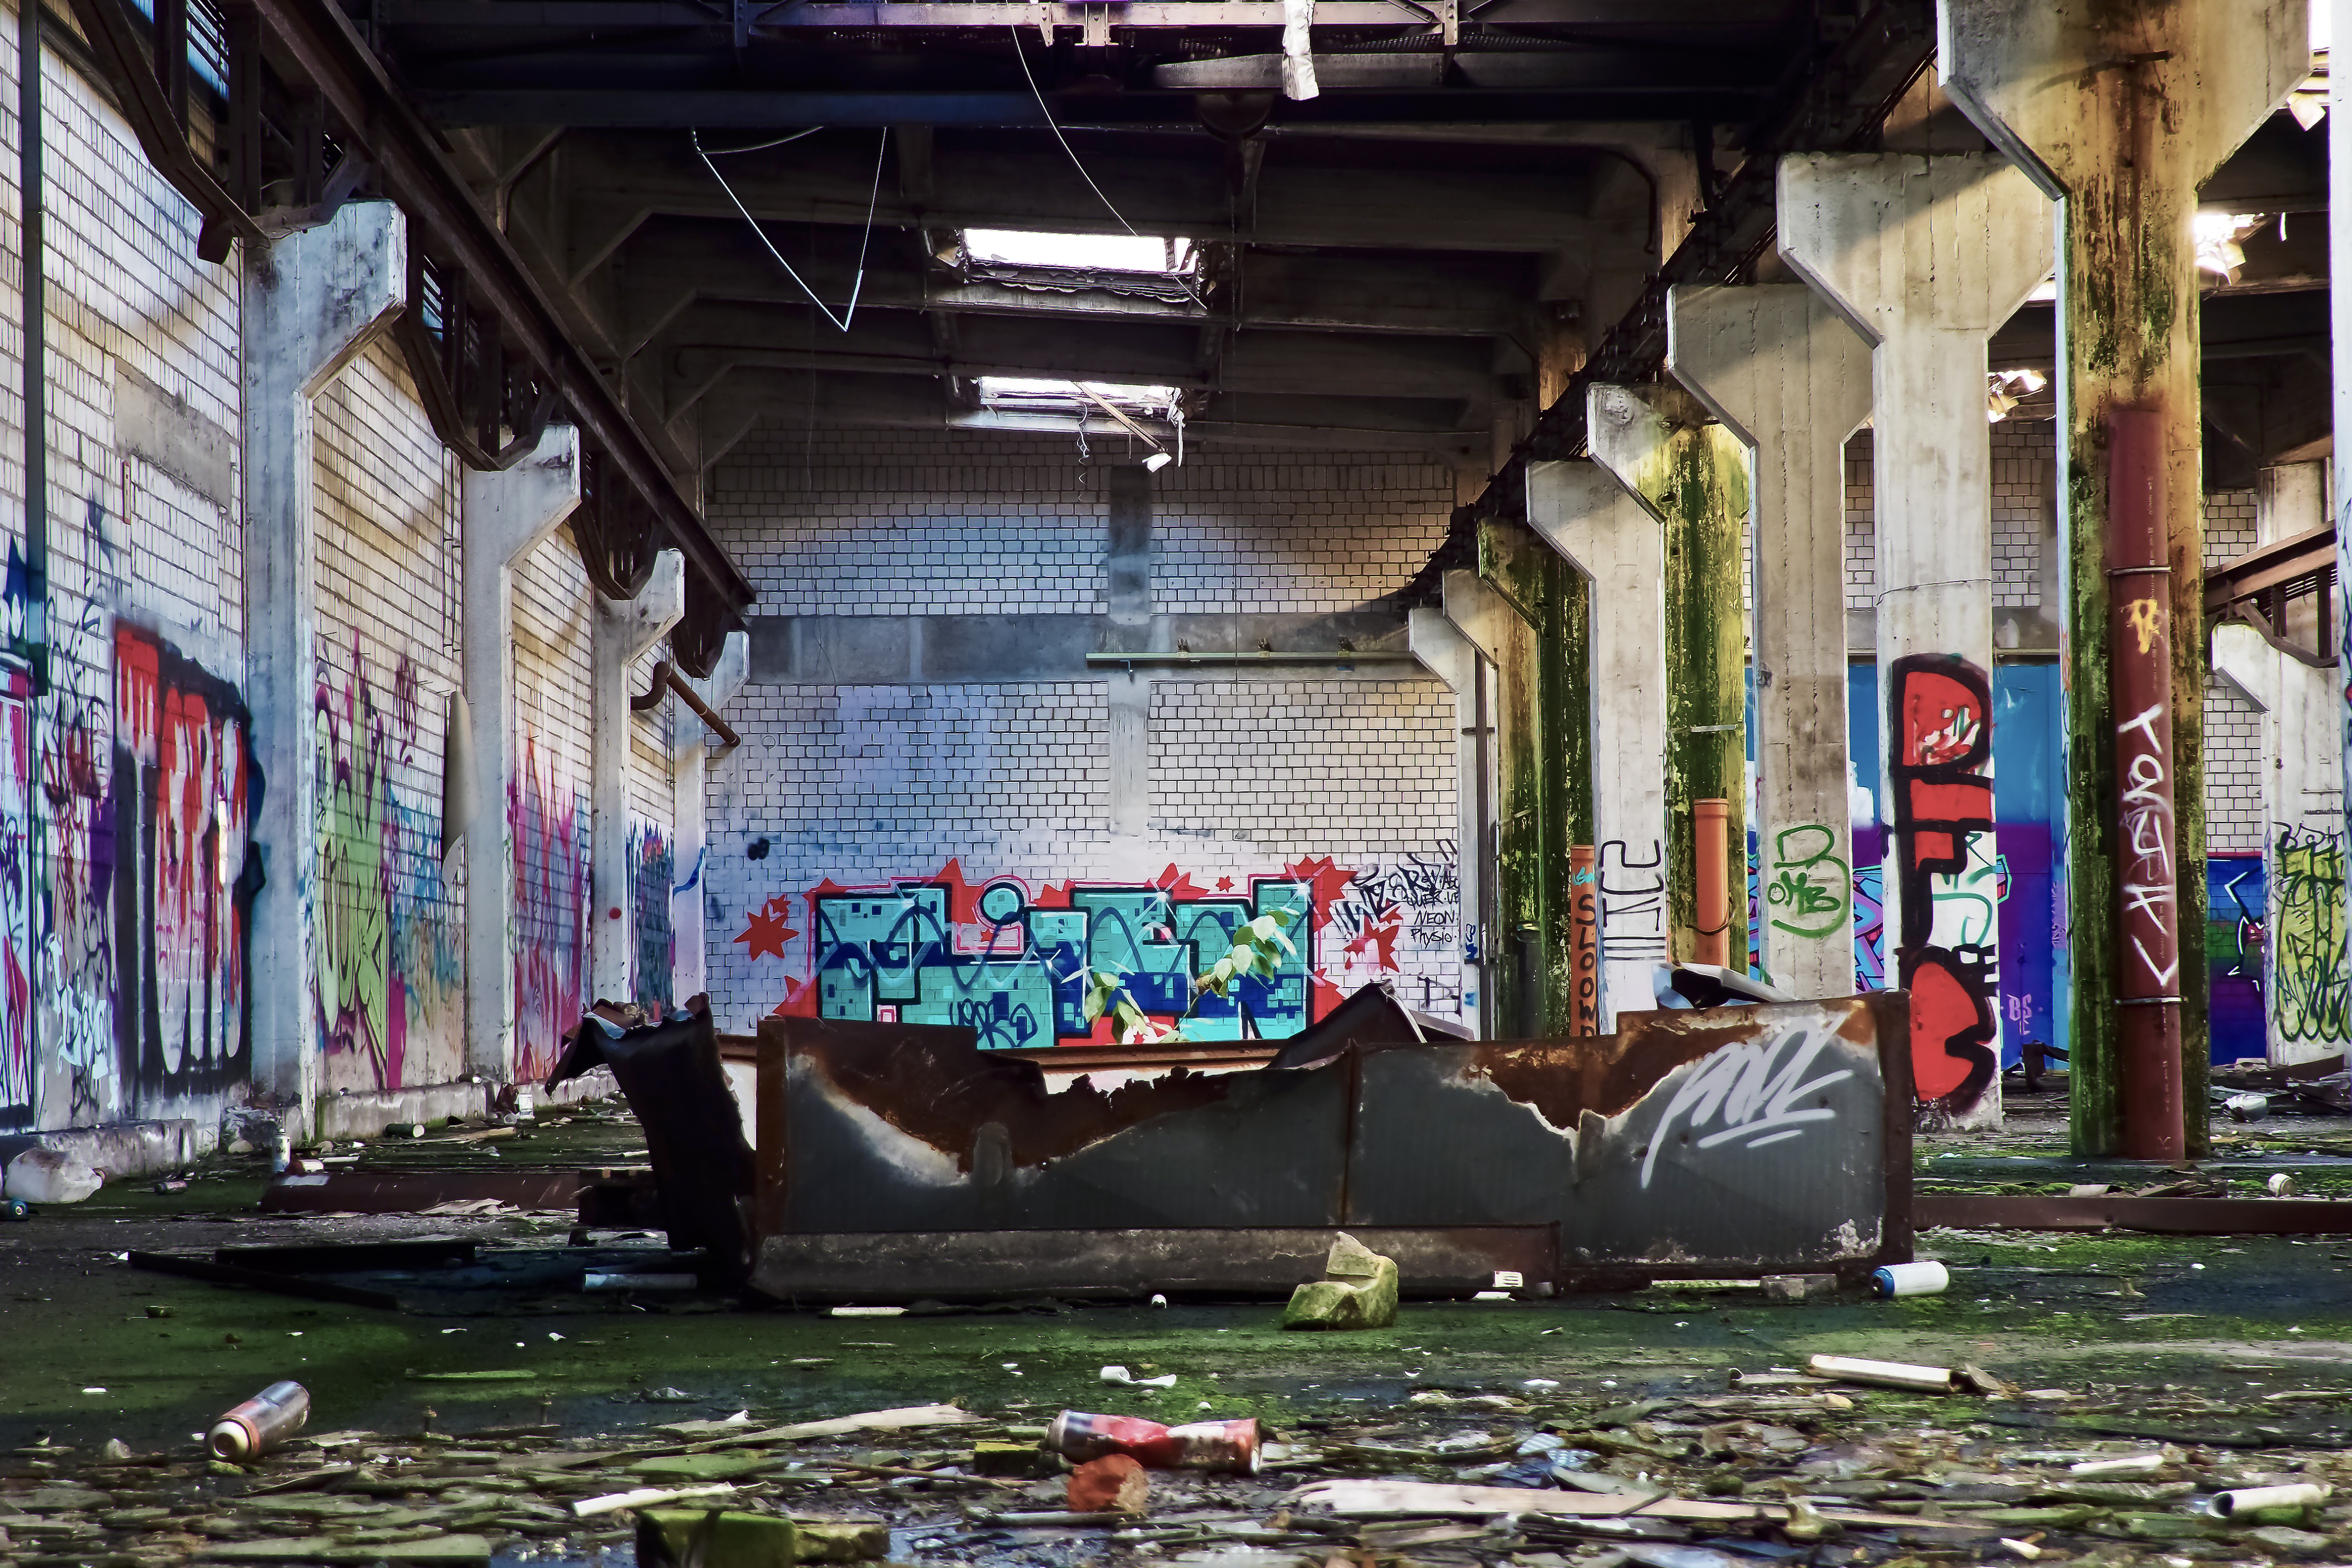
architecture, street, window, building, old, city, atmosphere, mystical, dark, pillar, hall, color, broken, factory, contrast, industry, decay, ruin, old building, graffiti, destroyed, art, mysterious, transience, dilapidated, stock, weird, history, gloomy, destruction, mood, past, forget, transient, secret, leave, wall painting, industrial plant, lost places, pforphoto, break up, industrial building, factory building, lapsed, old factory, ailing, industrial hall, old factory hall, run down, urban area, human settlement